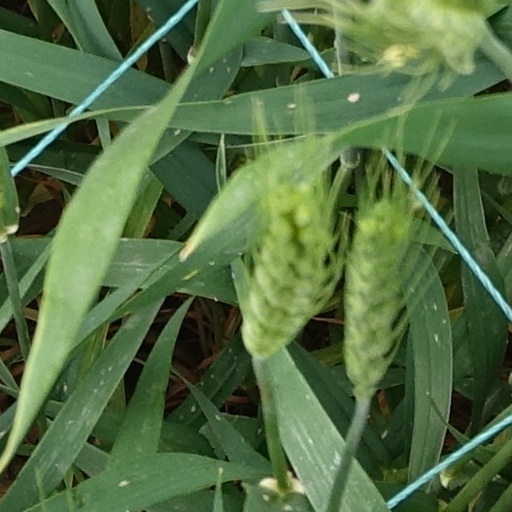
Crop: wheat